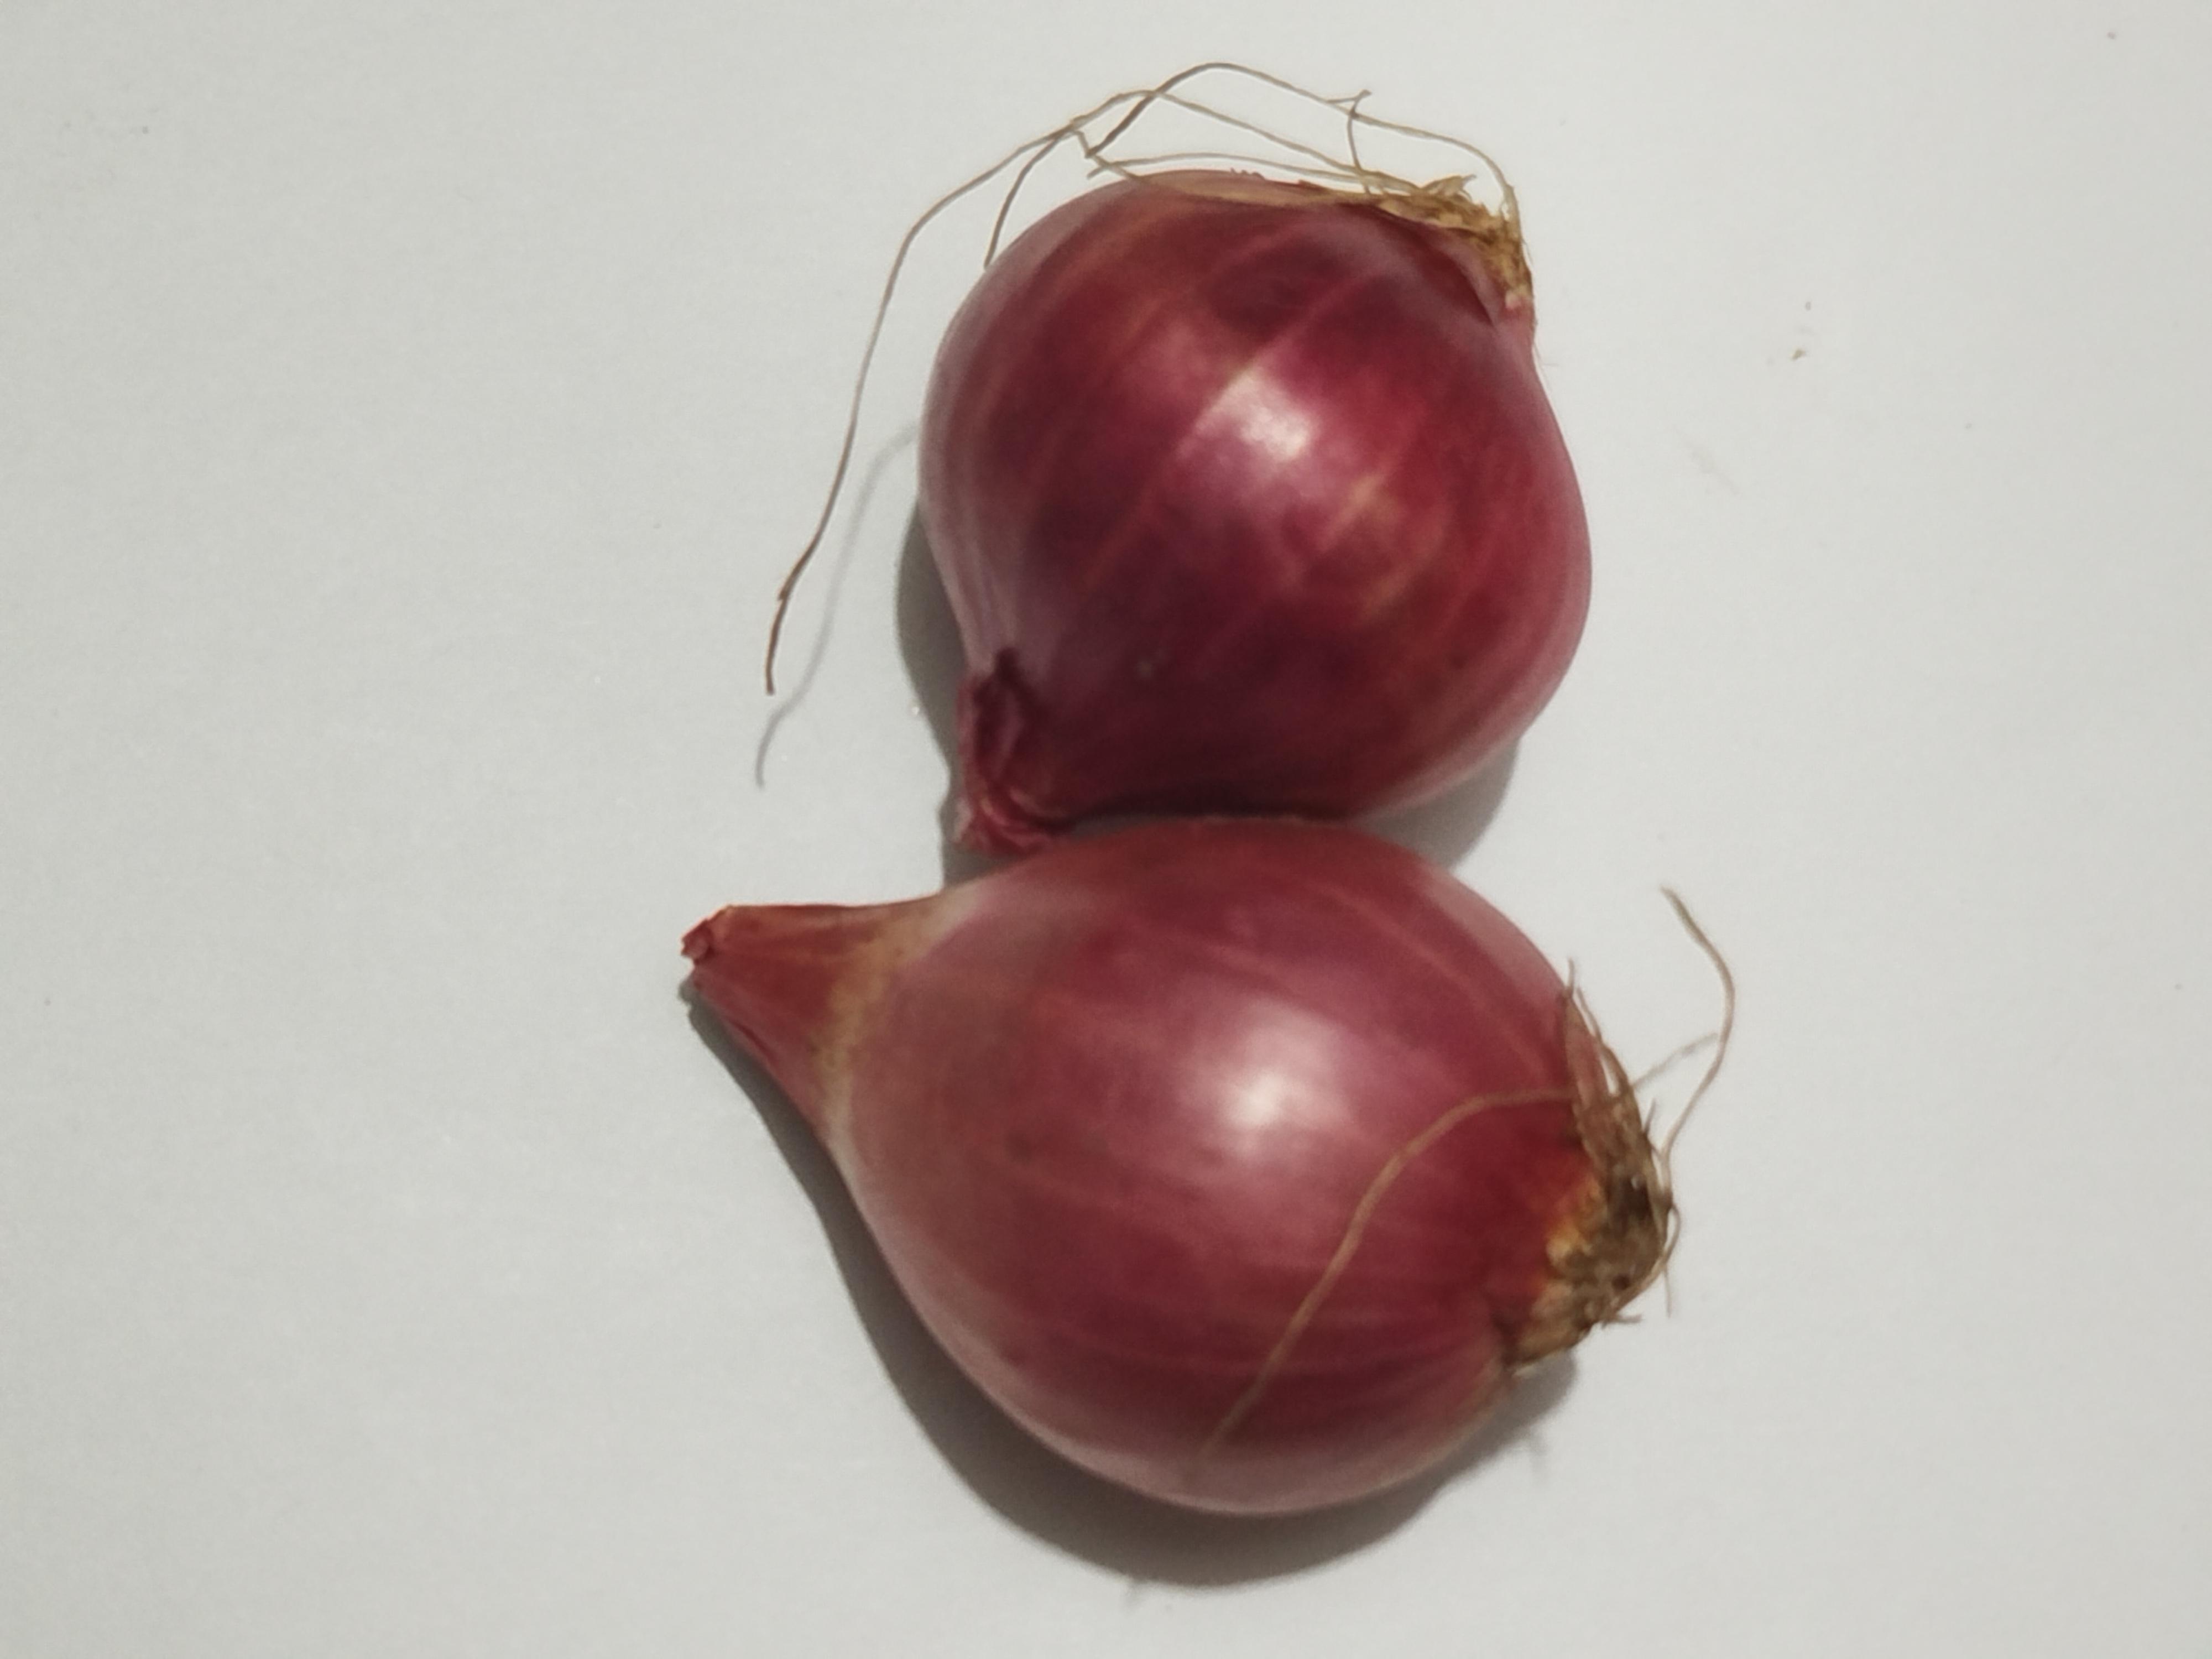
Label: Onion